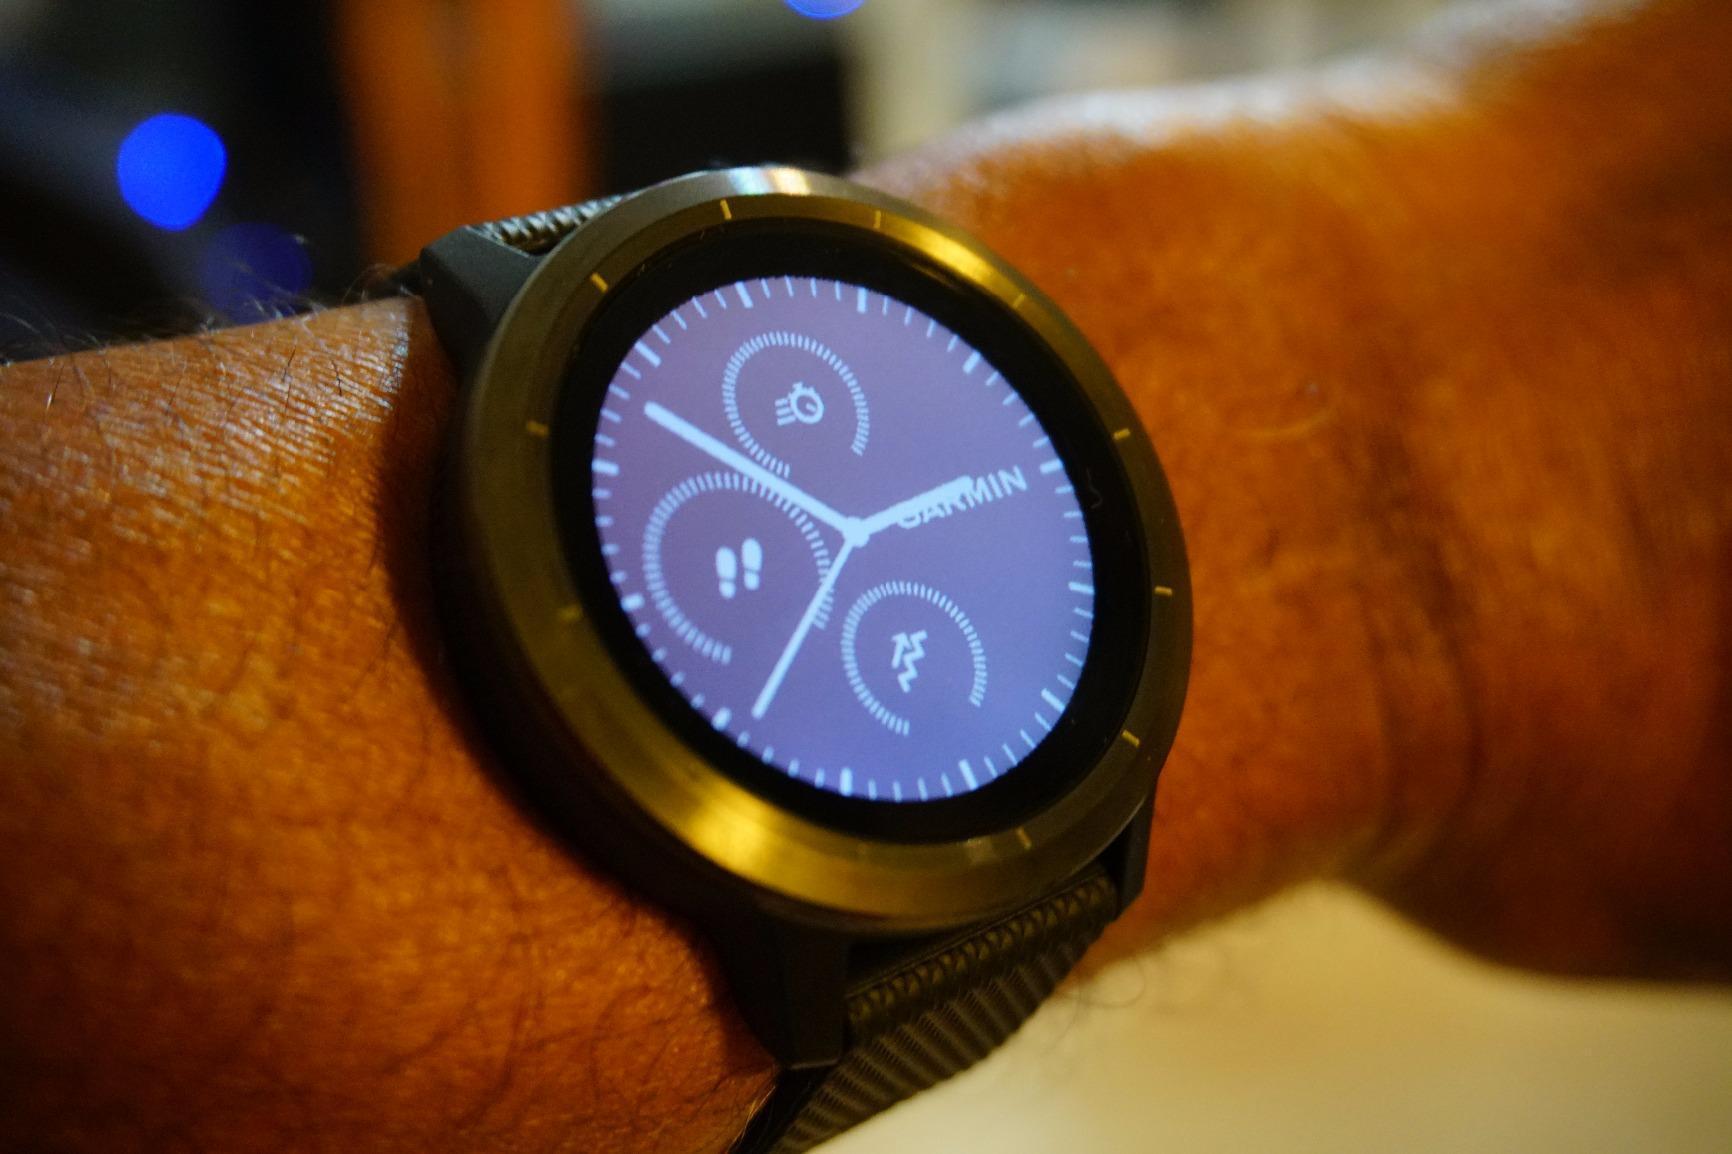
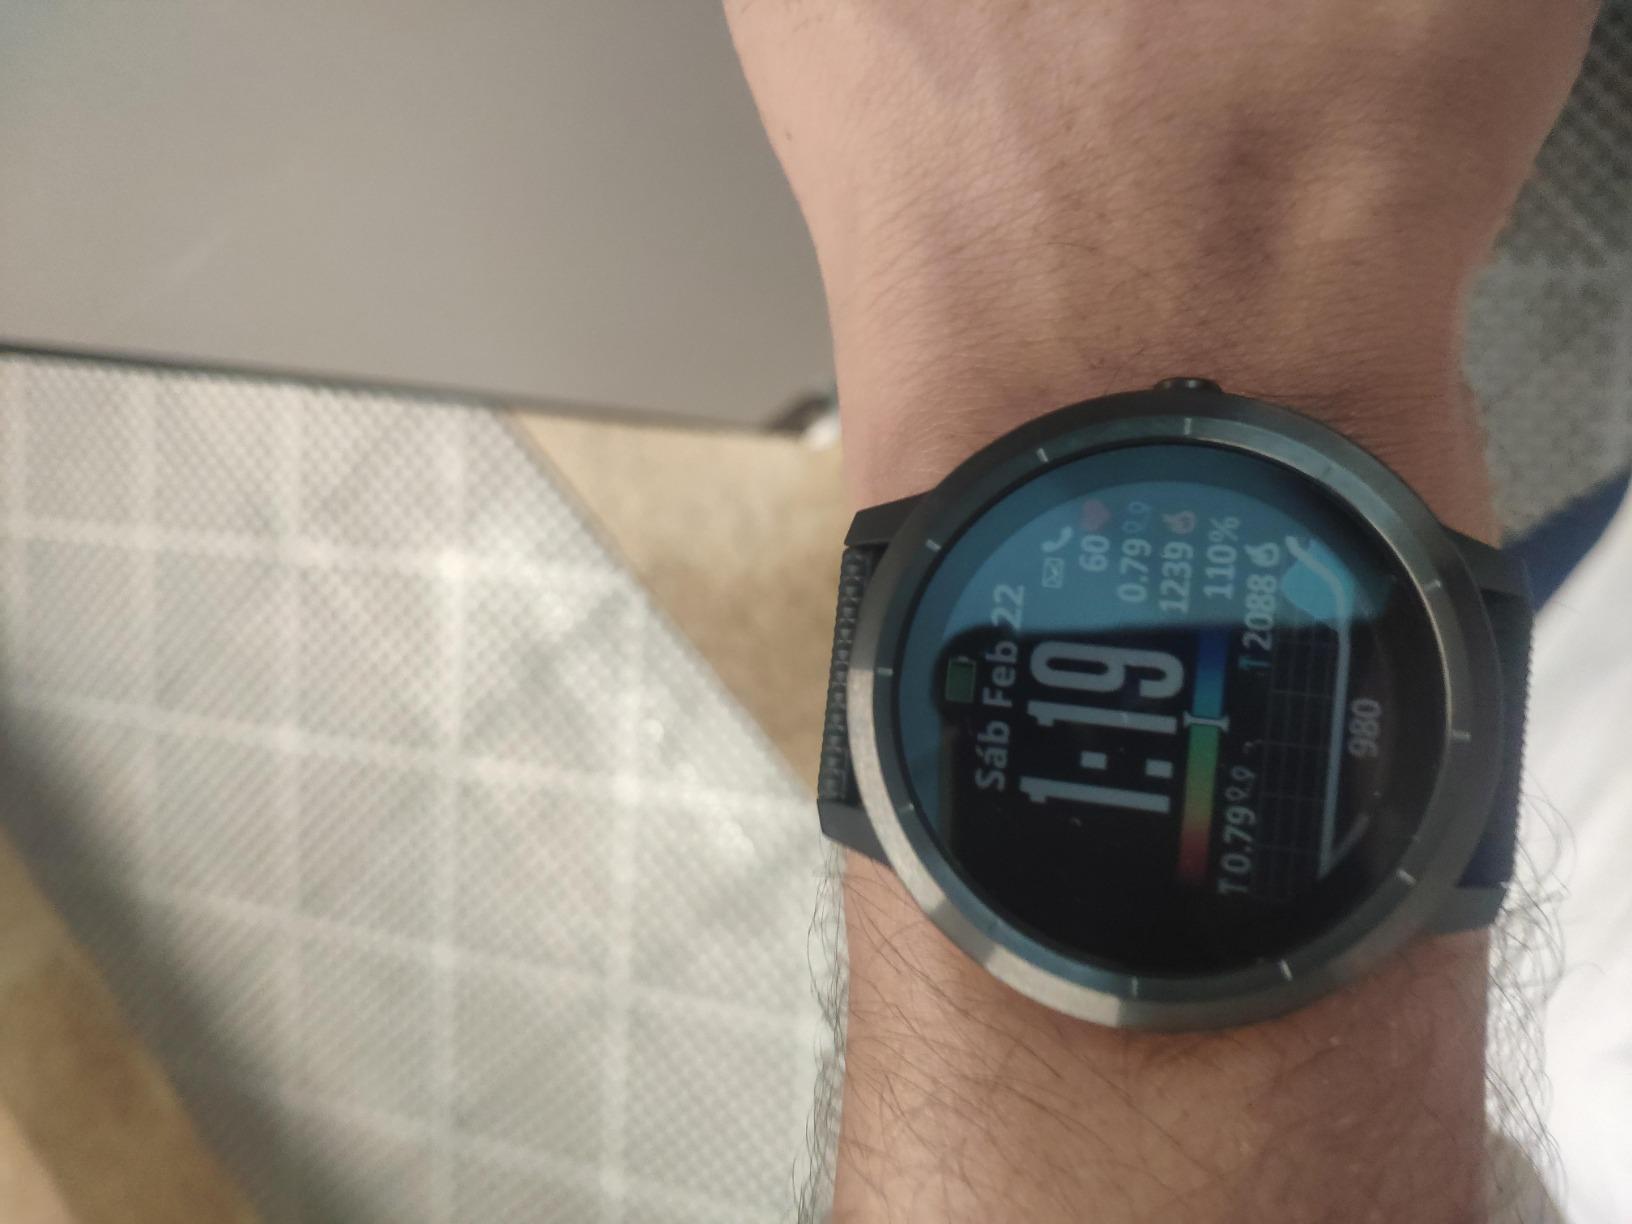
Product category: smartwatch
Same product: yes